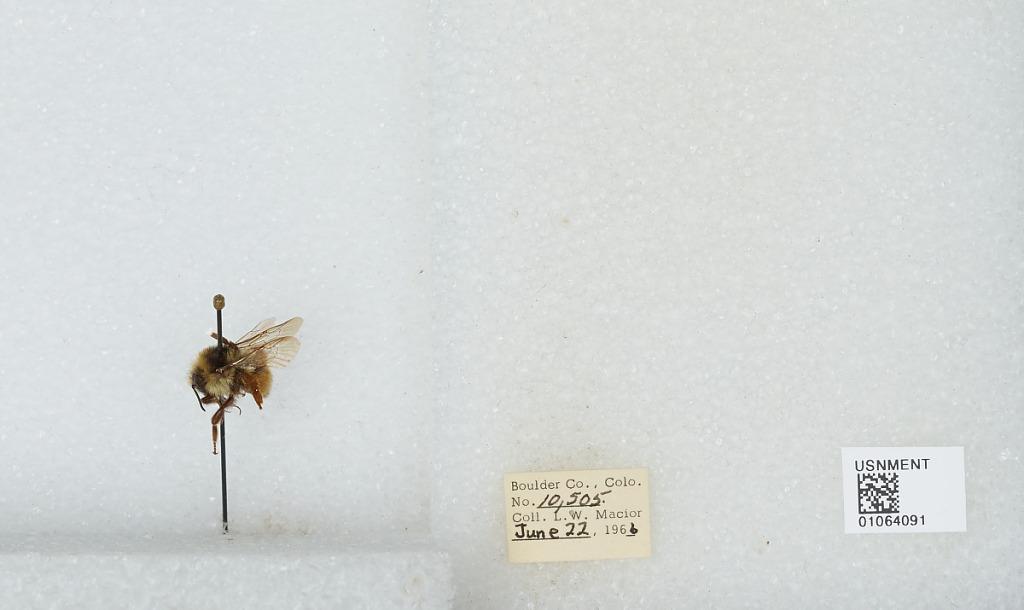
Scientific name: Bombus (Pyrobombus) bifarius Cresson
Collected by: L. Macior
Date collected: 1966-6-22
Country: United States
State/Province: Colorado
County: Boulder
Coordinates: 40.0017, -105.308